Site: brandenburg
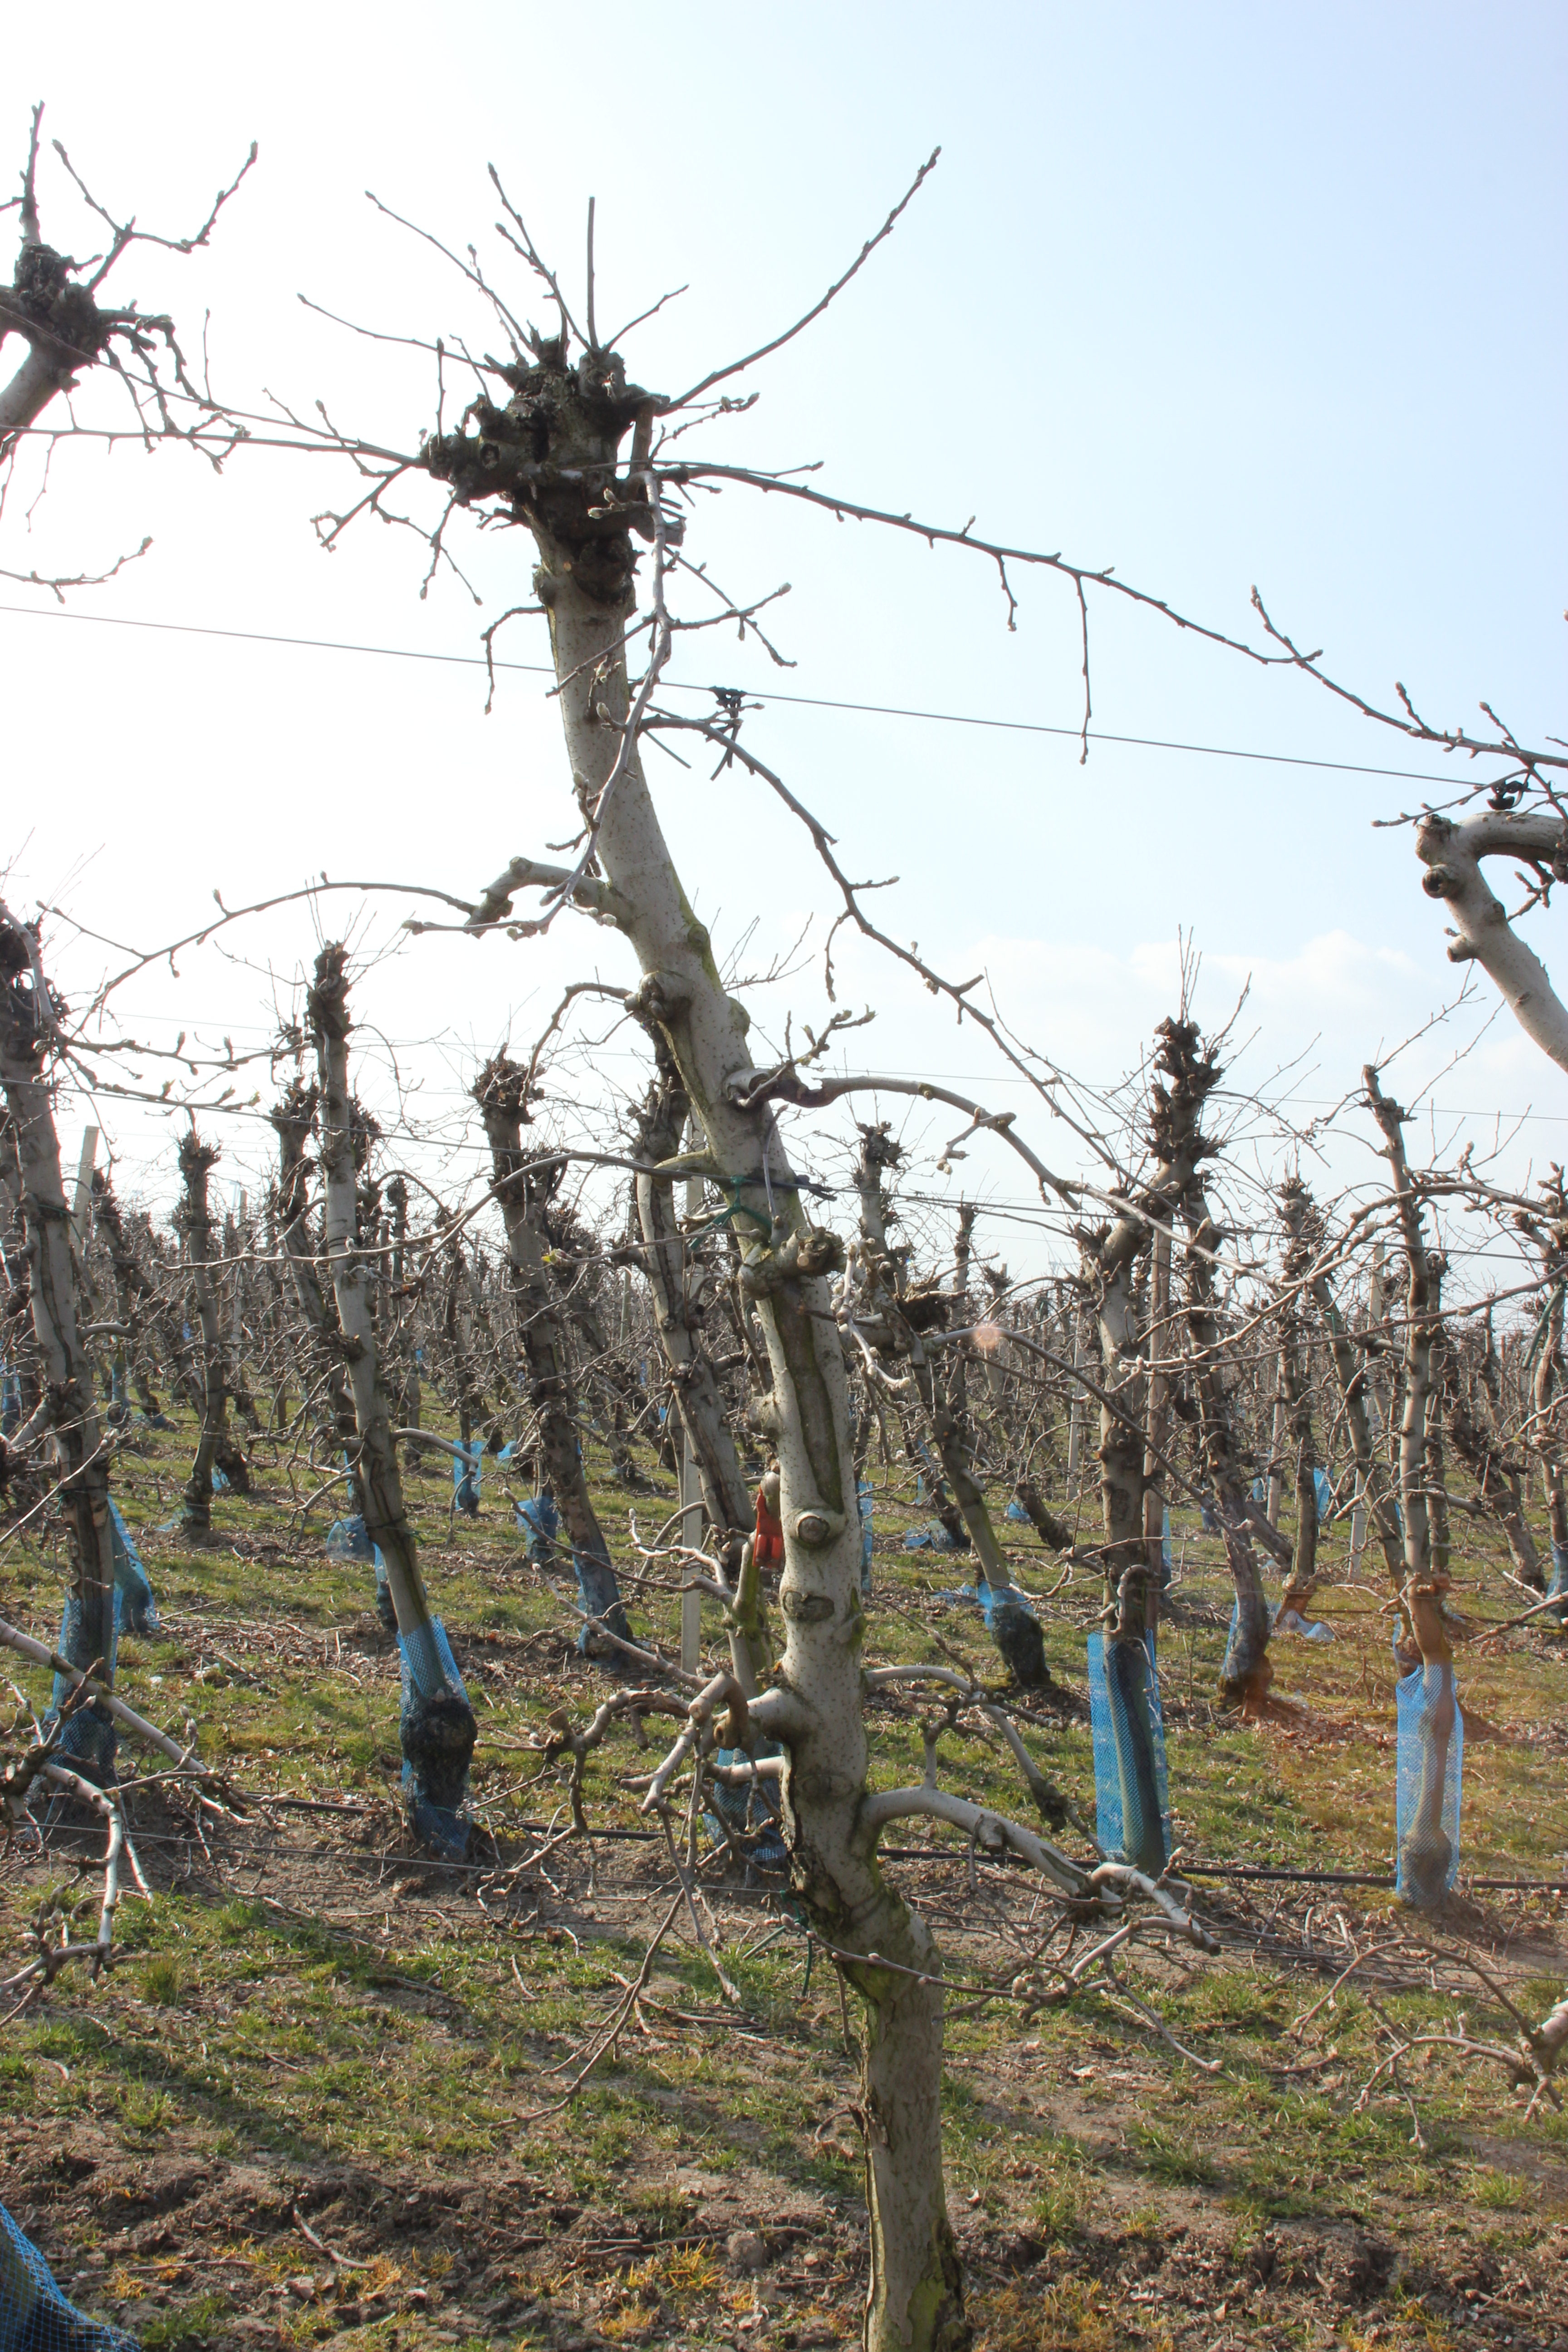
Growth stage (BBCH 03): Bud development